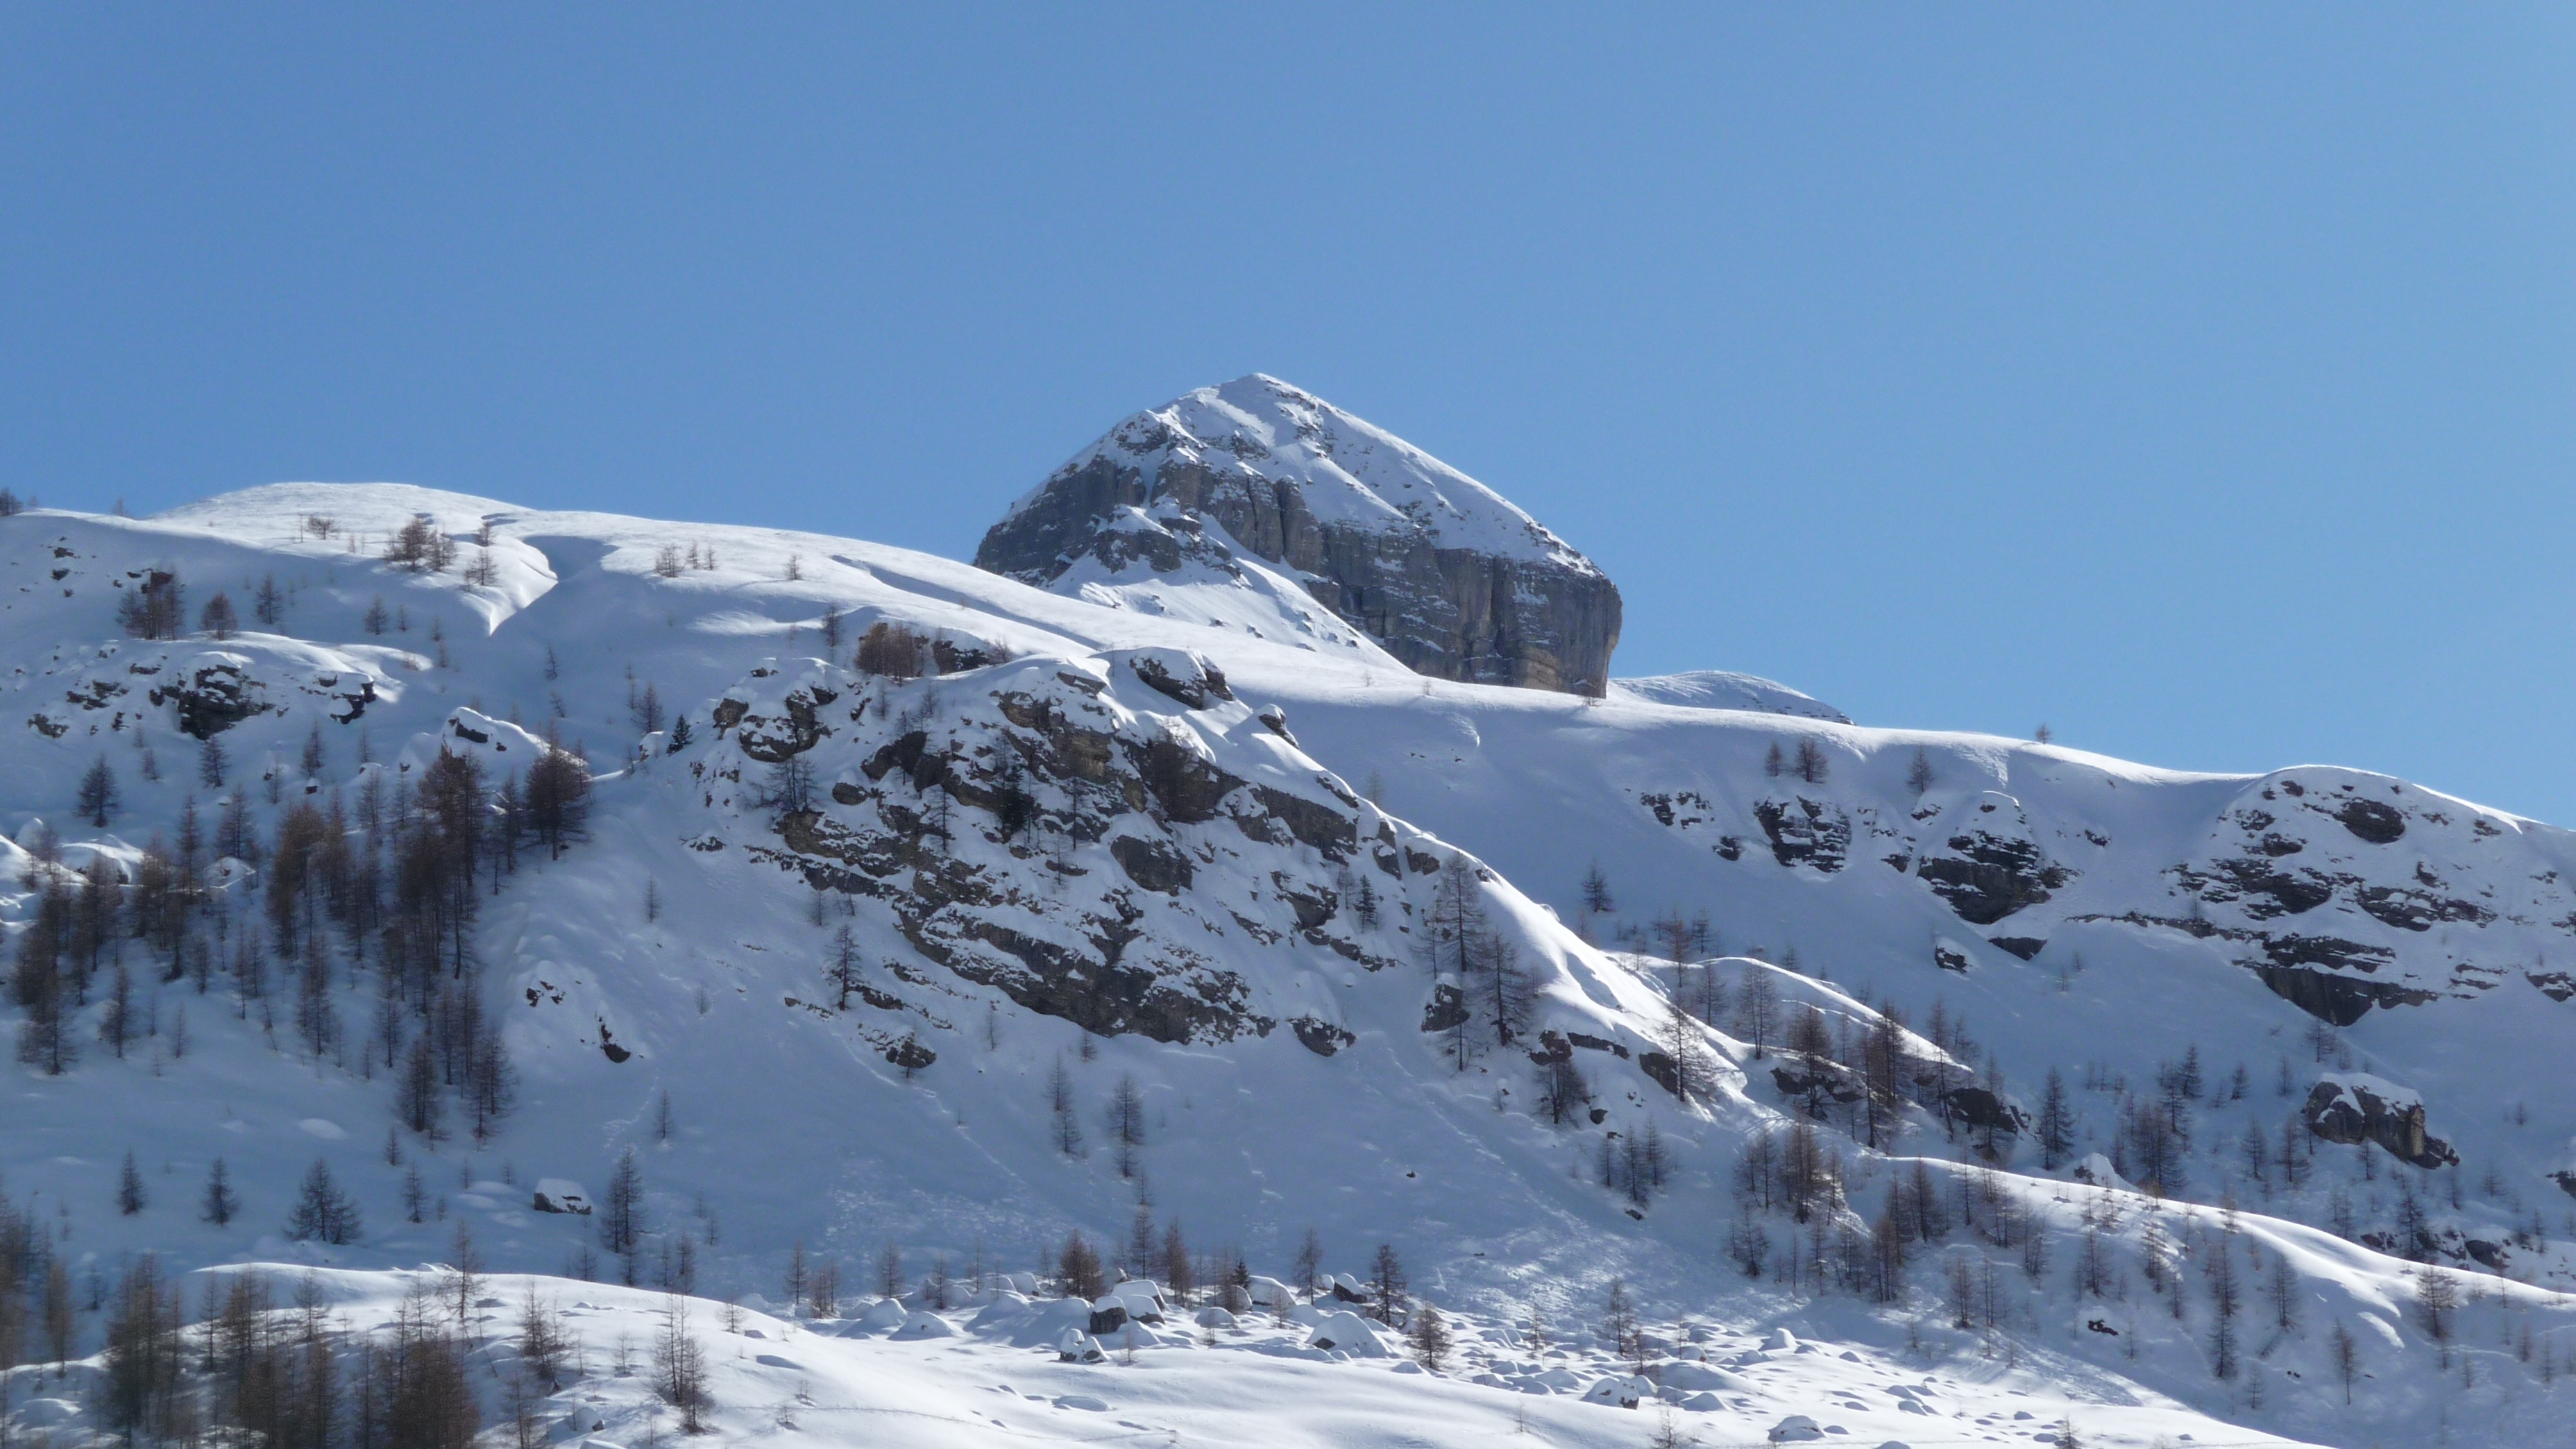
mountain, snow, winter, hiking, mountain range, weather, skiing, season, ridge, winter sport, resort, alps, piste, ski touring, ski mountaineering, mountainous landforms, geological phenomenon